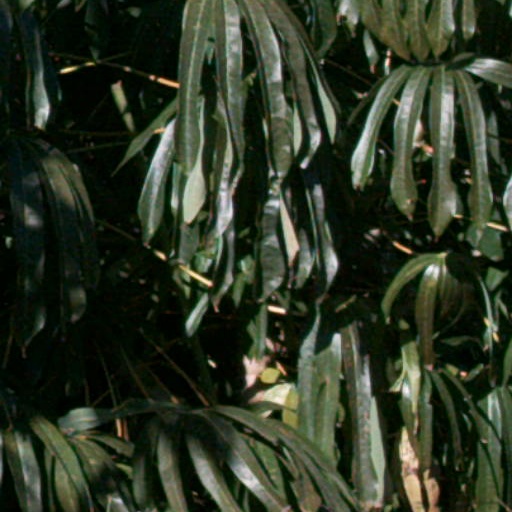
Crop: cassava